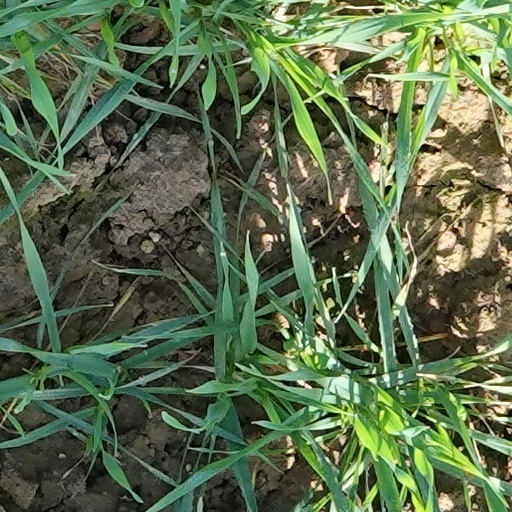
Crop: wheat